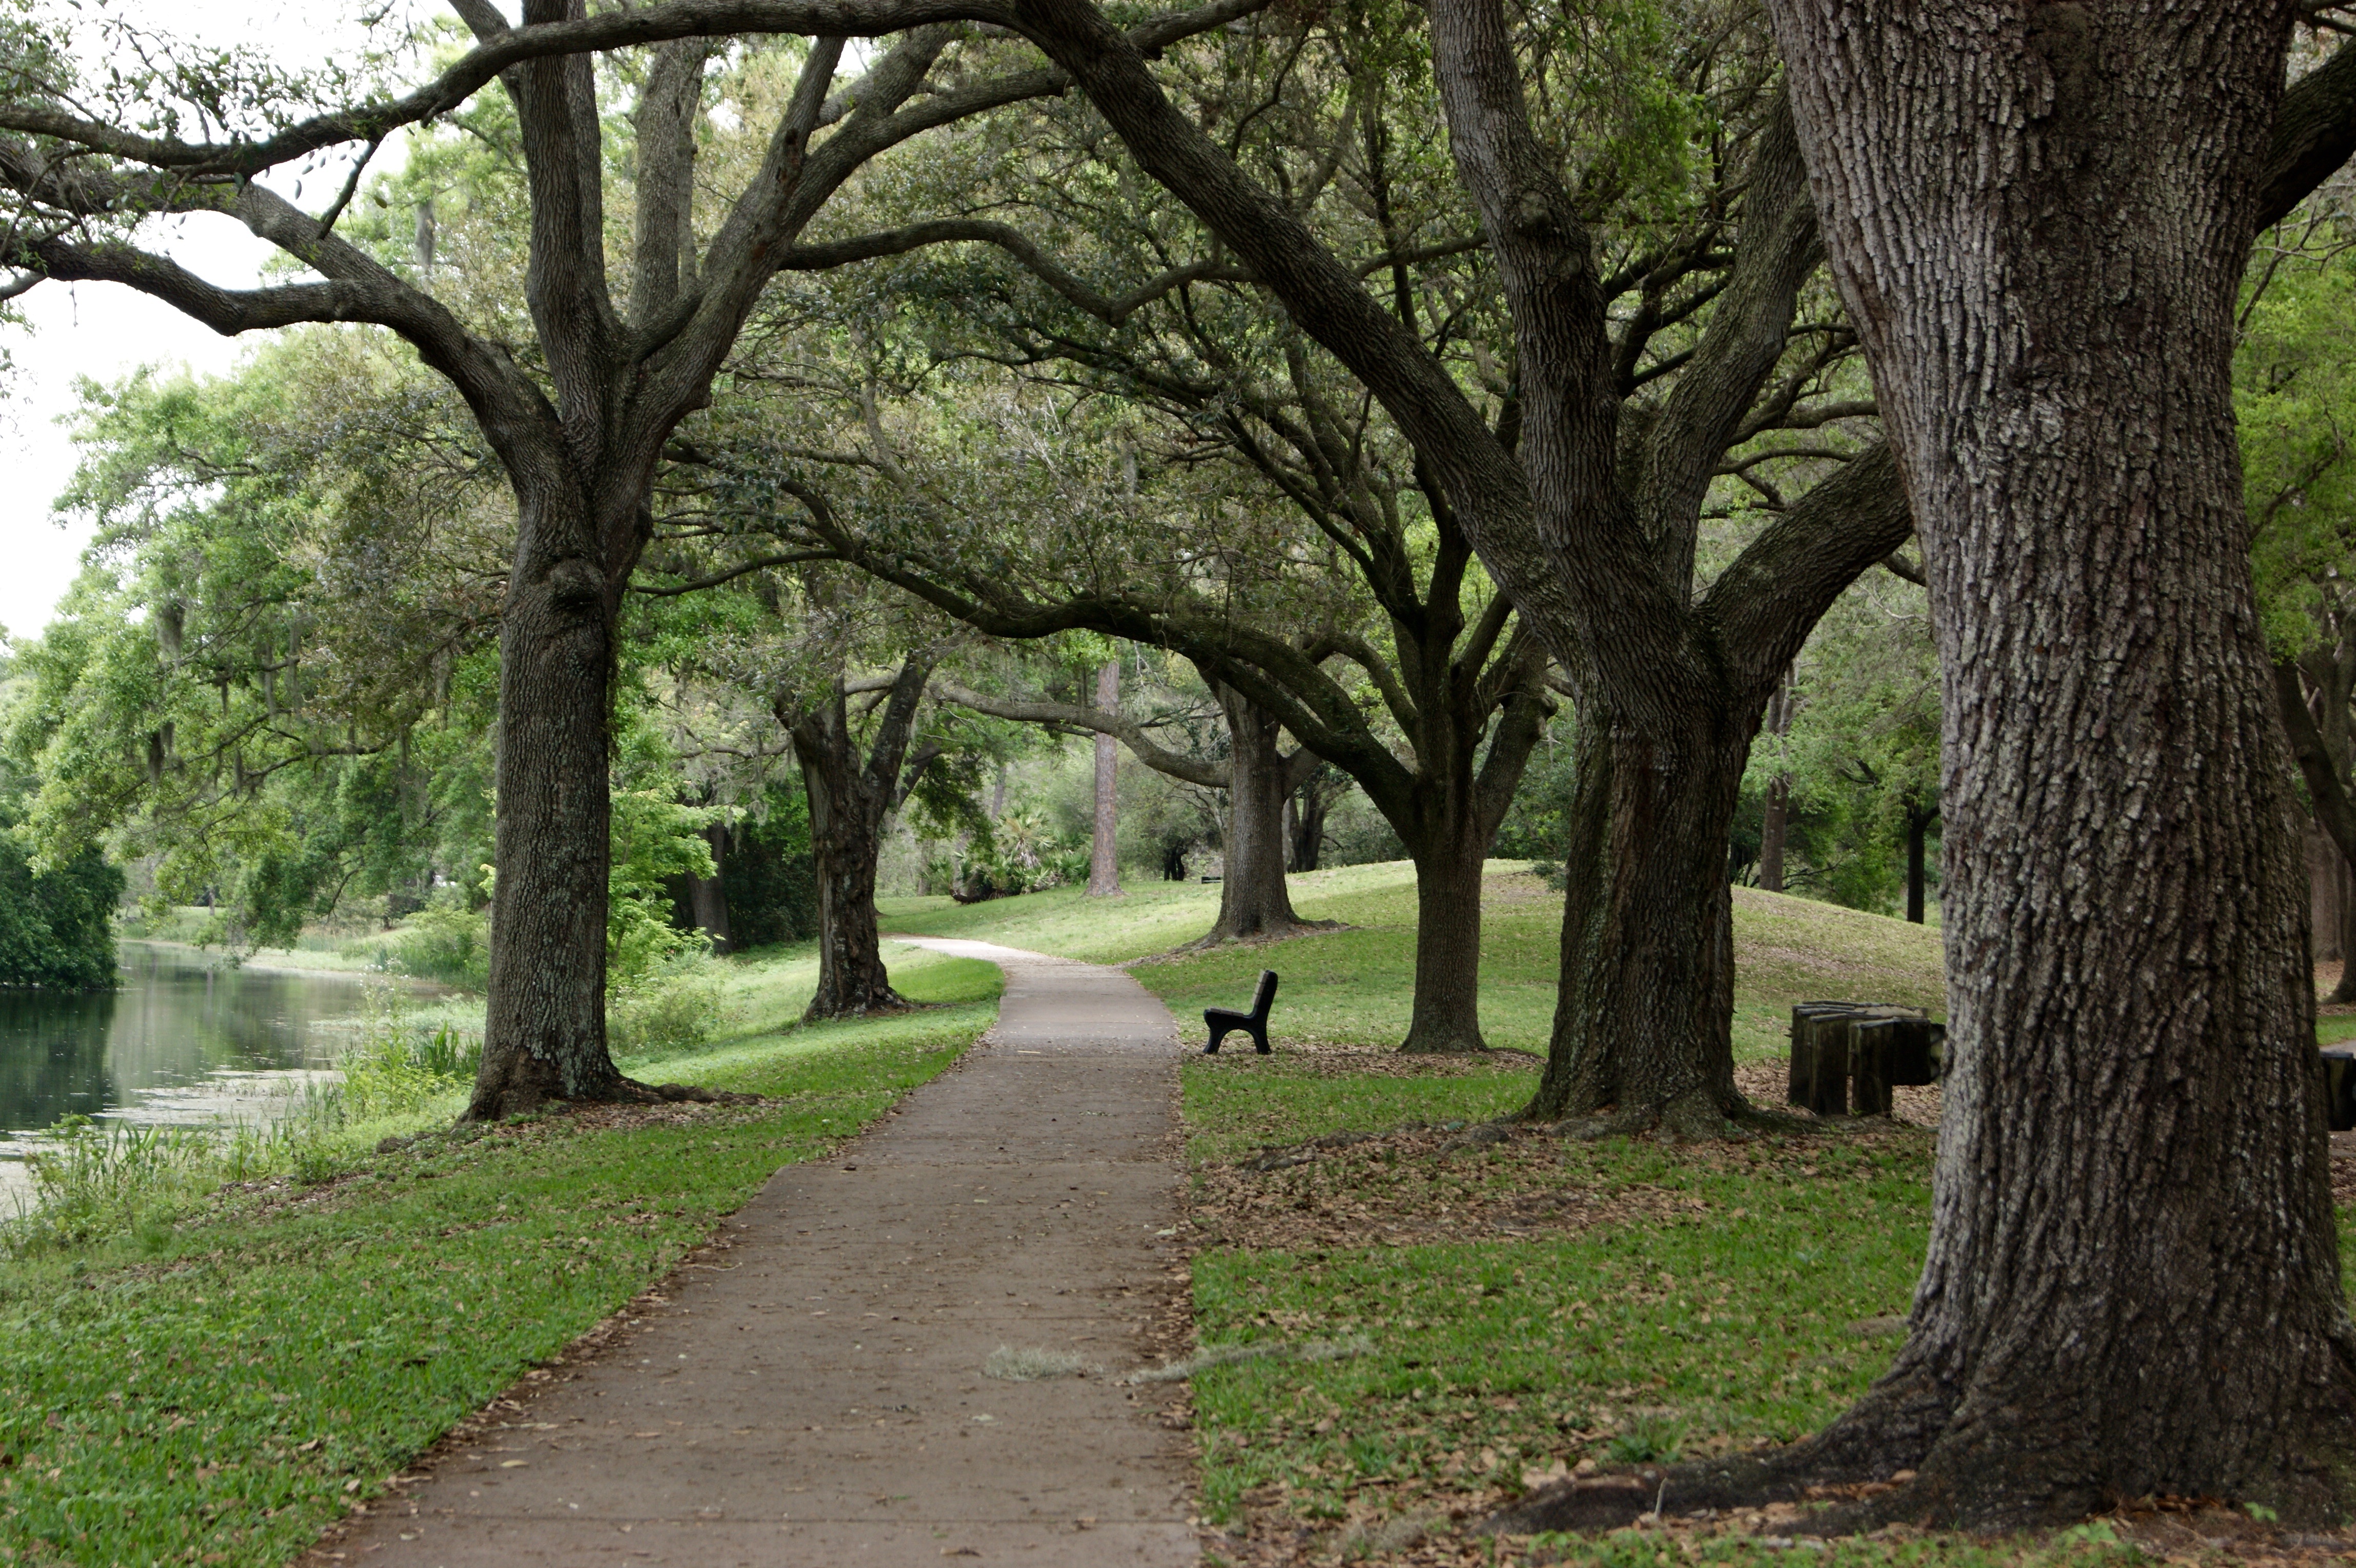
tree, nature, forest, grass, branch, plant, leaf, flower, walk, green, autumn, park, trees, deciduous, grove, woodland, rural area, woody plant